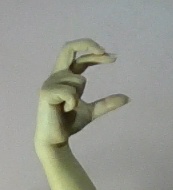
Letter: thal